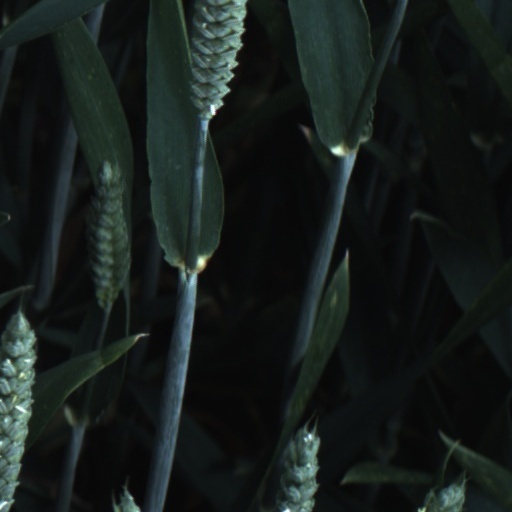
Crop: wheat